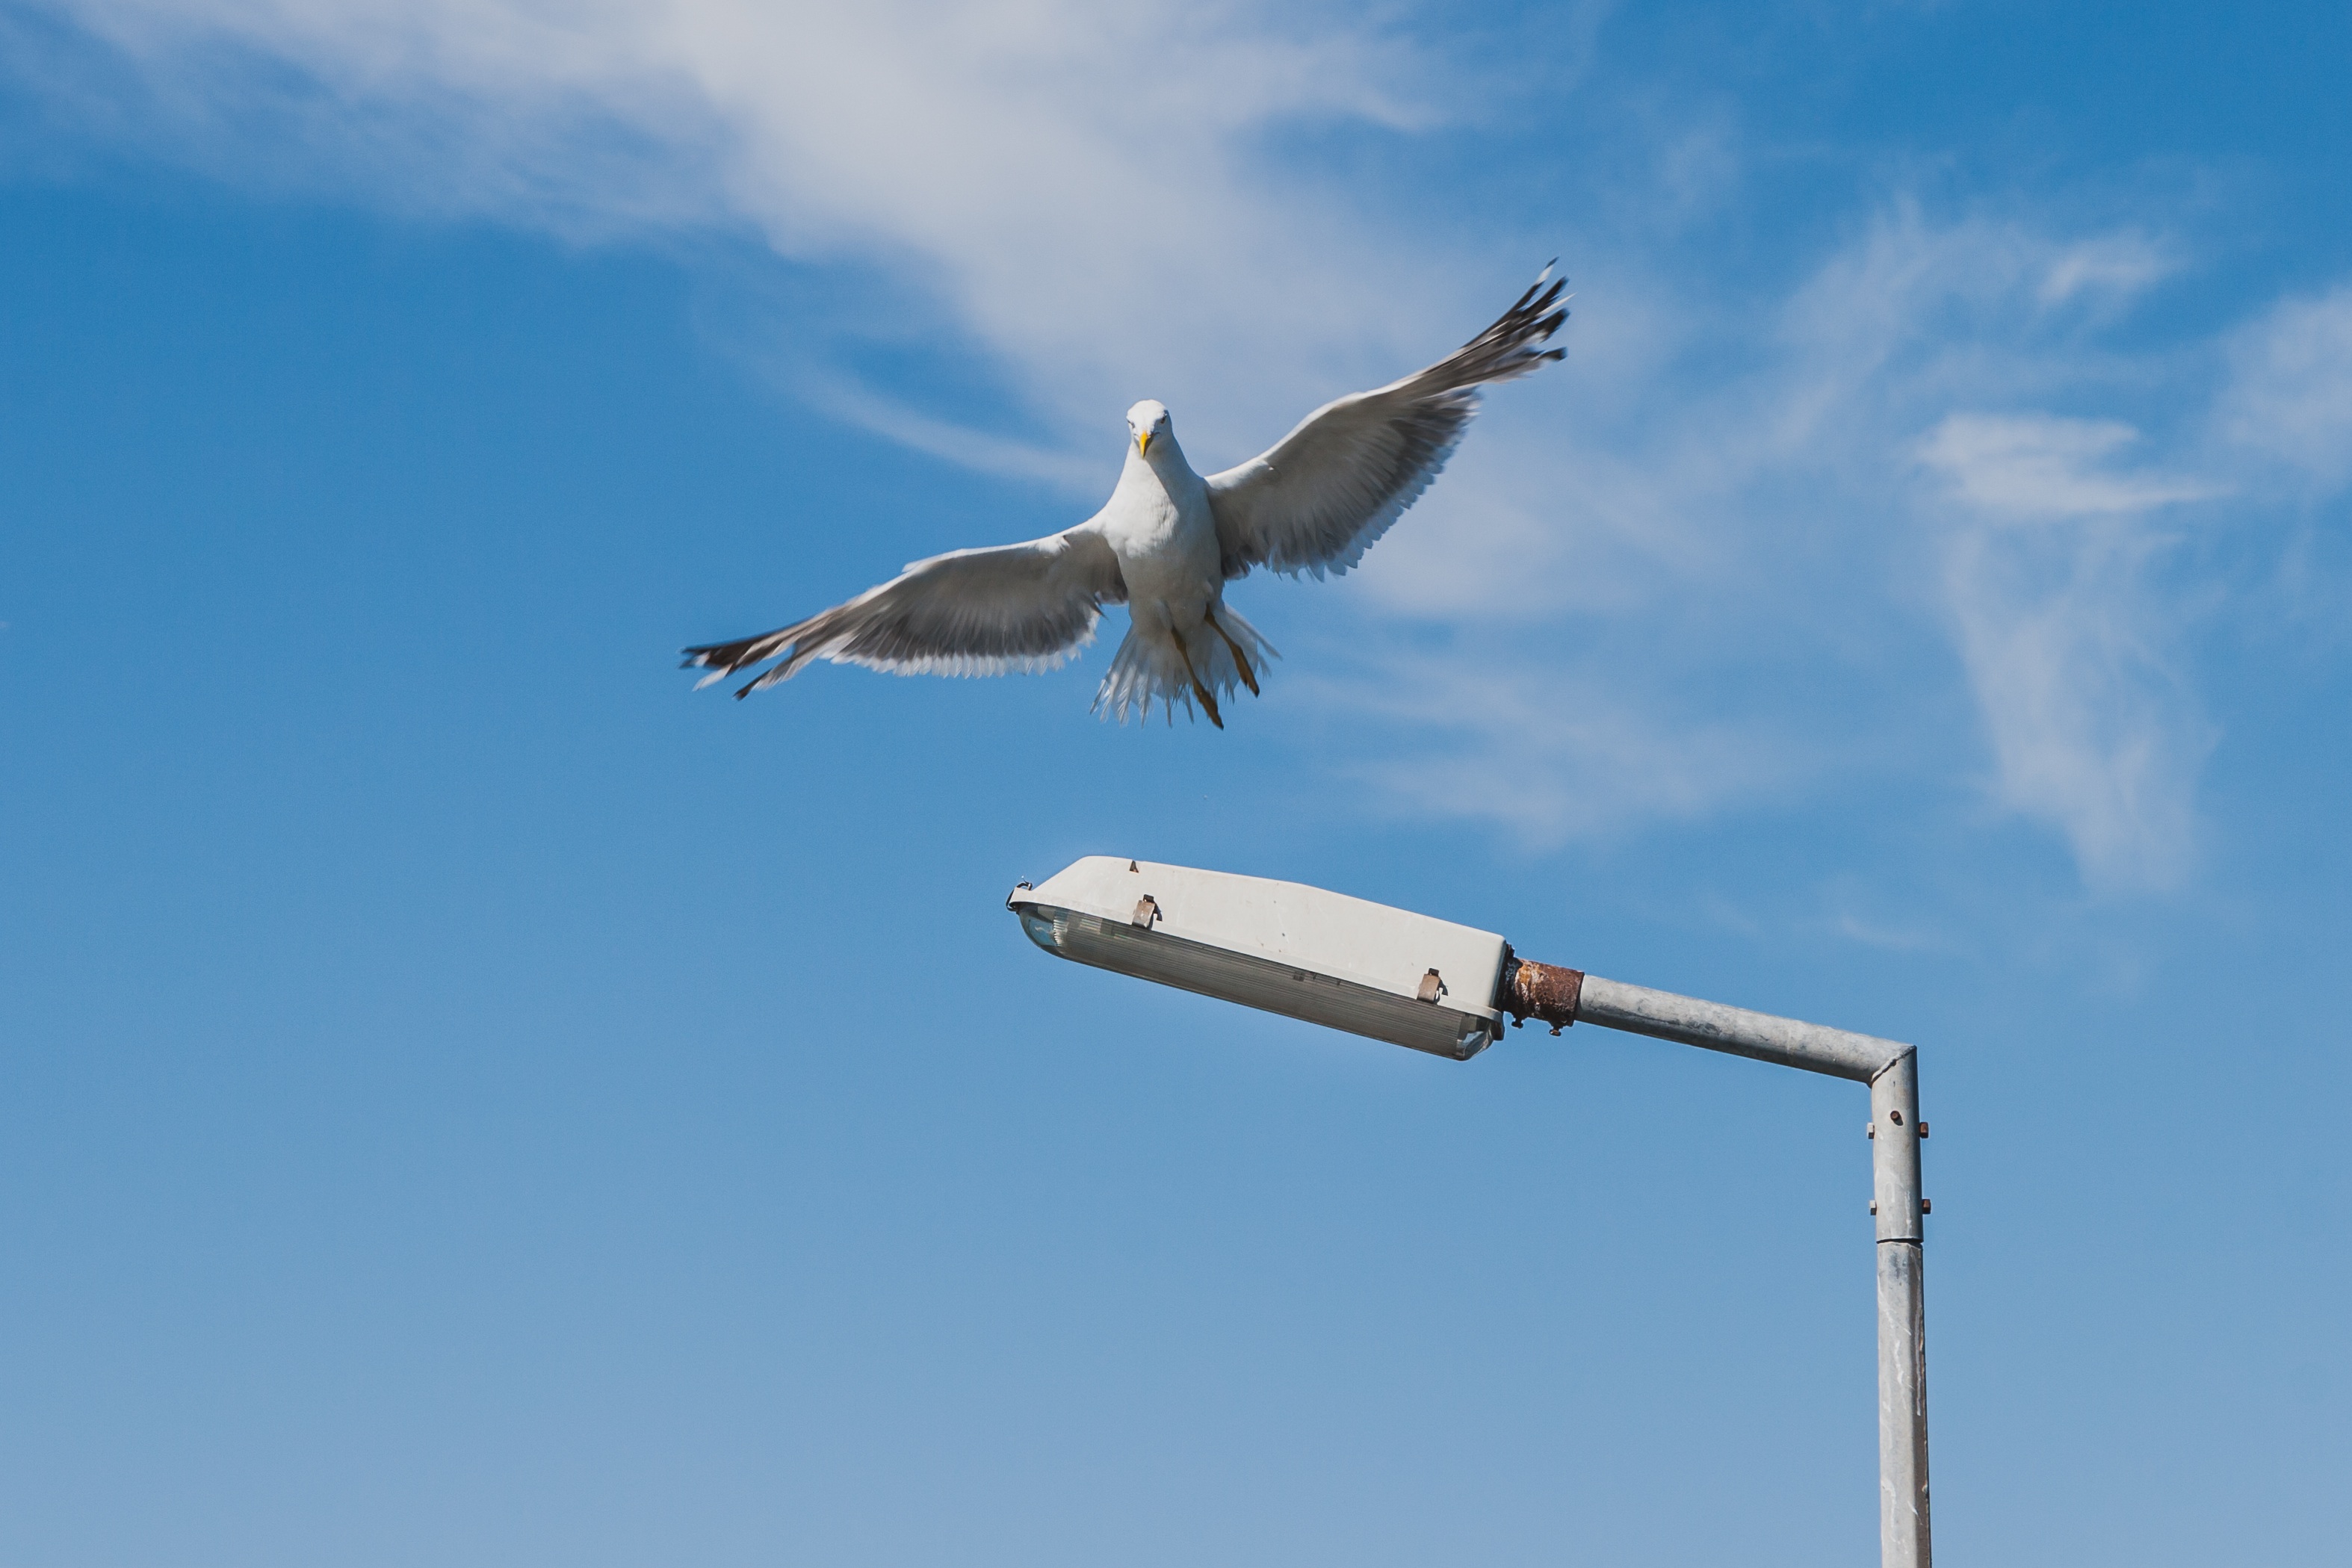
bird, wing, sky, seabird, gull, flight, blue, vertebrate, charadriiformes